192nd Airlift Squadron

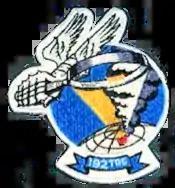
RF-101 era emblem

The 152nd AW also took part in "Operation Joint Guard" (August 1997 – December 1997) in support of peacekeeping operations in Bosnia. The unit deployed one aircraft and 130 personnel to provide reconnaissance support to the region with its Pacer Coin capability. Operating from Aviano Air Base, Italy, the unit was scheduled to remain in-theater for approximately 60 days, but was not returned home until after 104 days. Their deployments complete, the Pacer Coin aircraft was retired on 15 May 1998.